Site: brandenburg
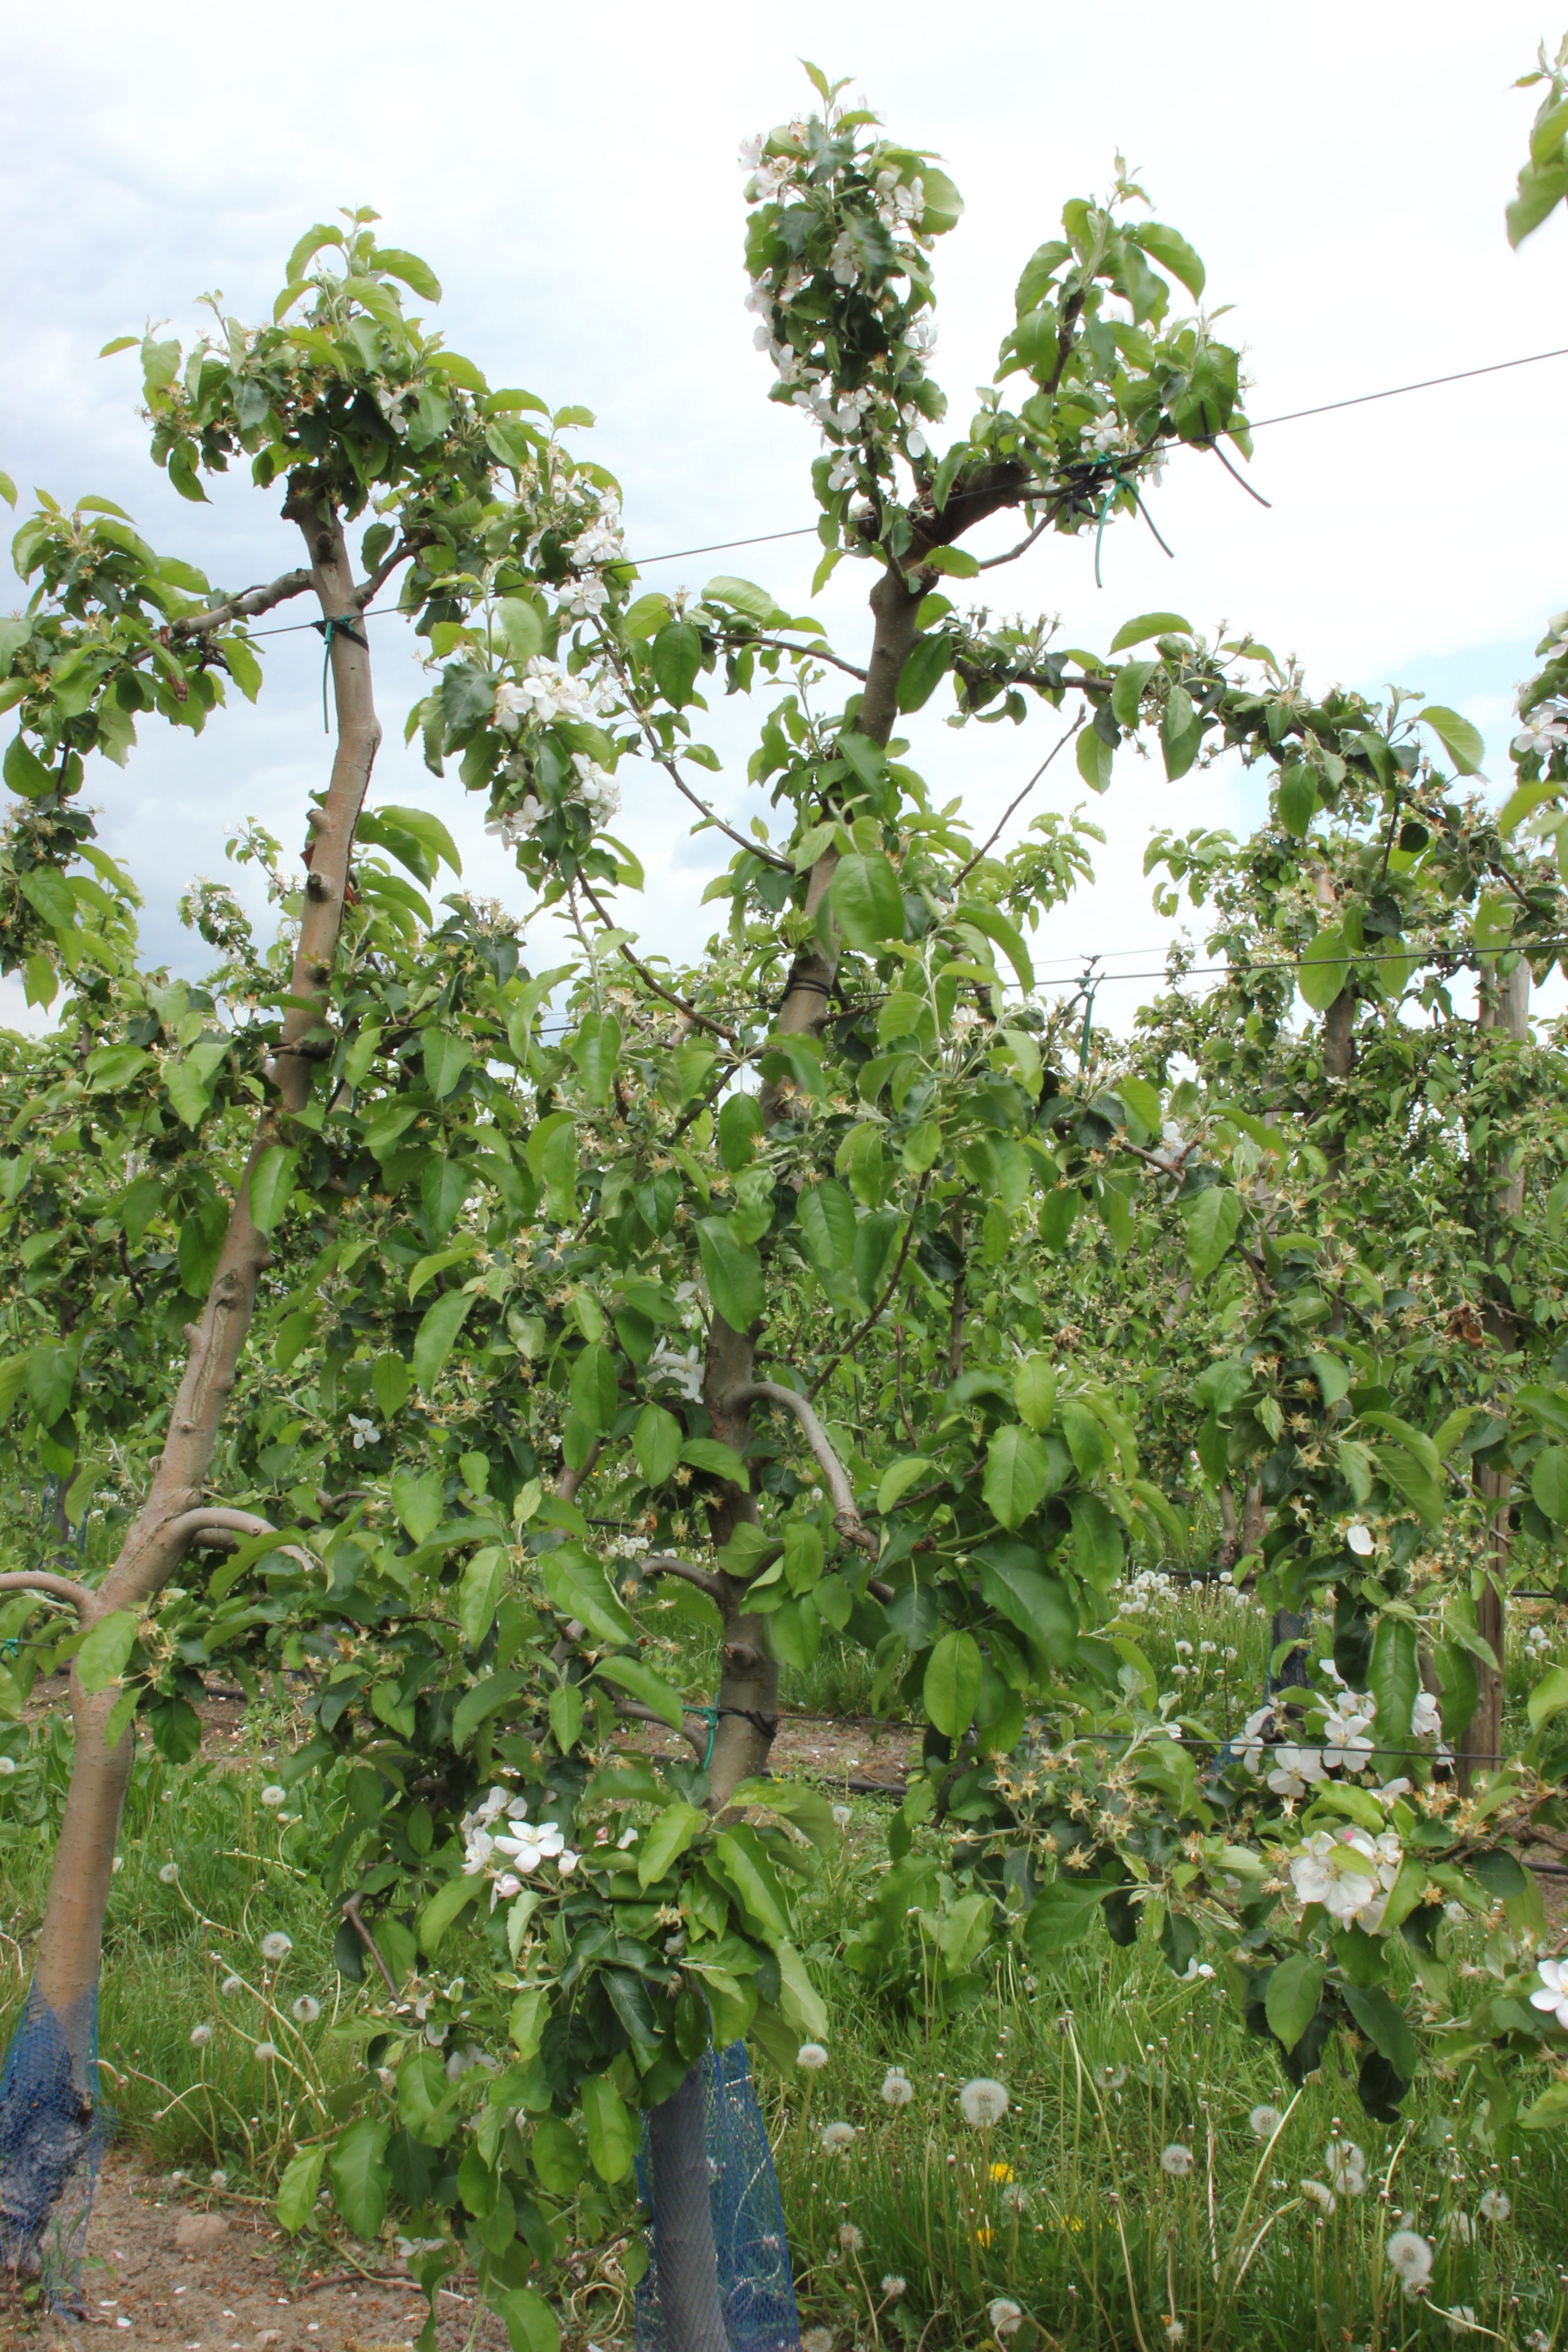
Growth stage (BBCH 67): Flowering